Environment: lab
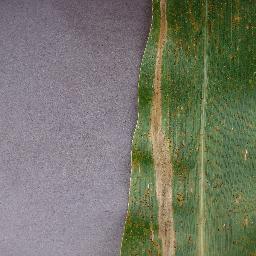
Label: northern_corn_leaf_blight